Governorates of the Grand Duchy of Finland

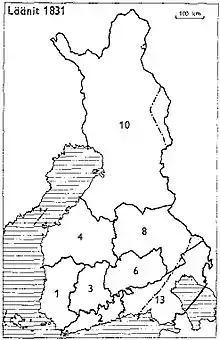
1: Åbo och Björneborg (Turku and Pori), 2: Nyland (Uusimaa), 3: Tavastehus (Häme), 4: Vaasa, 6: St. Michel (Mikkeli), 8: Kuopio, 10: Uleåborg (Oulu), 13: Viborg (Viipuri)

The Vyborg Governorate was established in territories ceded by the Swedish Empire in the Great Northern War. By the Treaty of Nystad in 1721, Sweden formally ceded control of the parts of the Viborg and Nyslott County and the Kexholm County located on the Karelian Isthmus to Russia. The governorate was extended in 1743 when Sweden ceded control of the rest of Viborg and Nyslott, now called the Kymmenegård and Nyslott County, by the Treaty of Åbo. In the Swedish kingdom the ceded territories was also known as Old Finland, and between 1802 and 1812 it was named the "Finland Governorate".